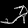
Label: Sandal